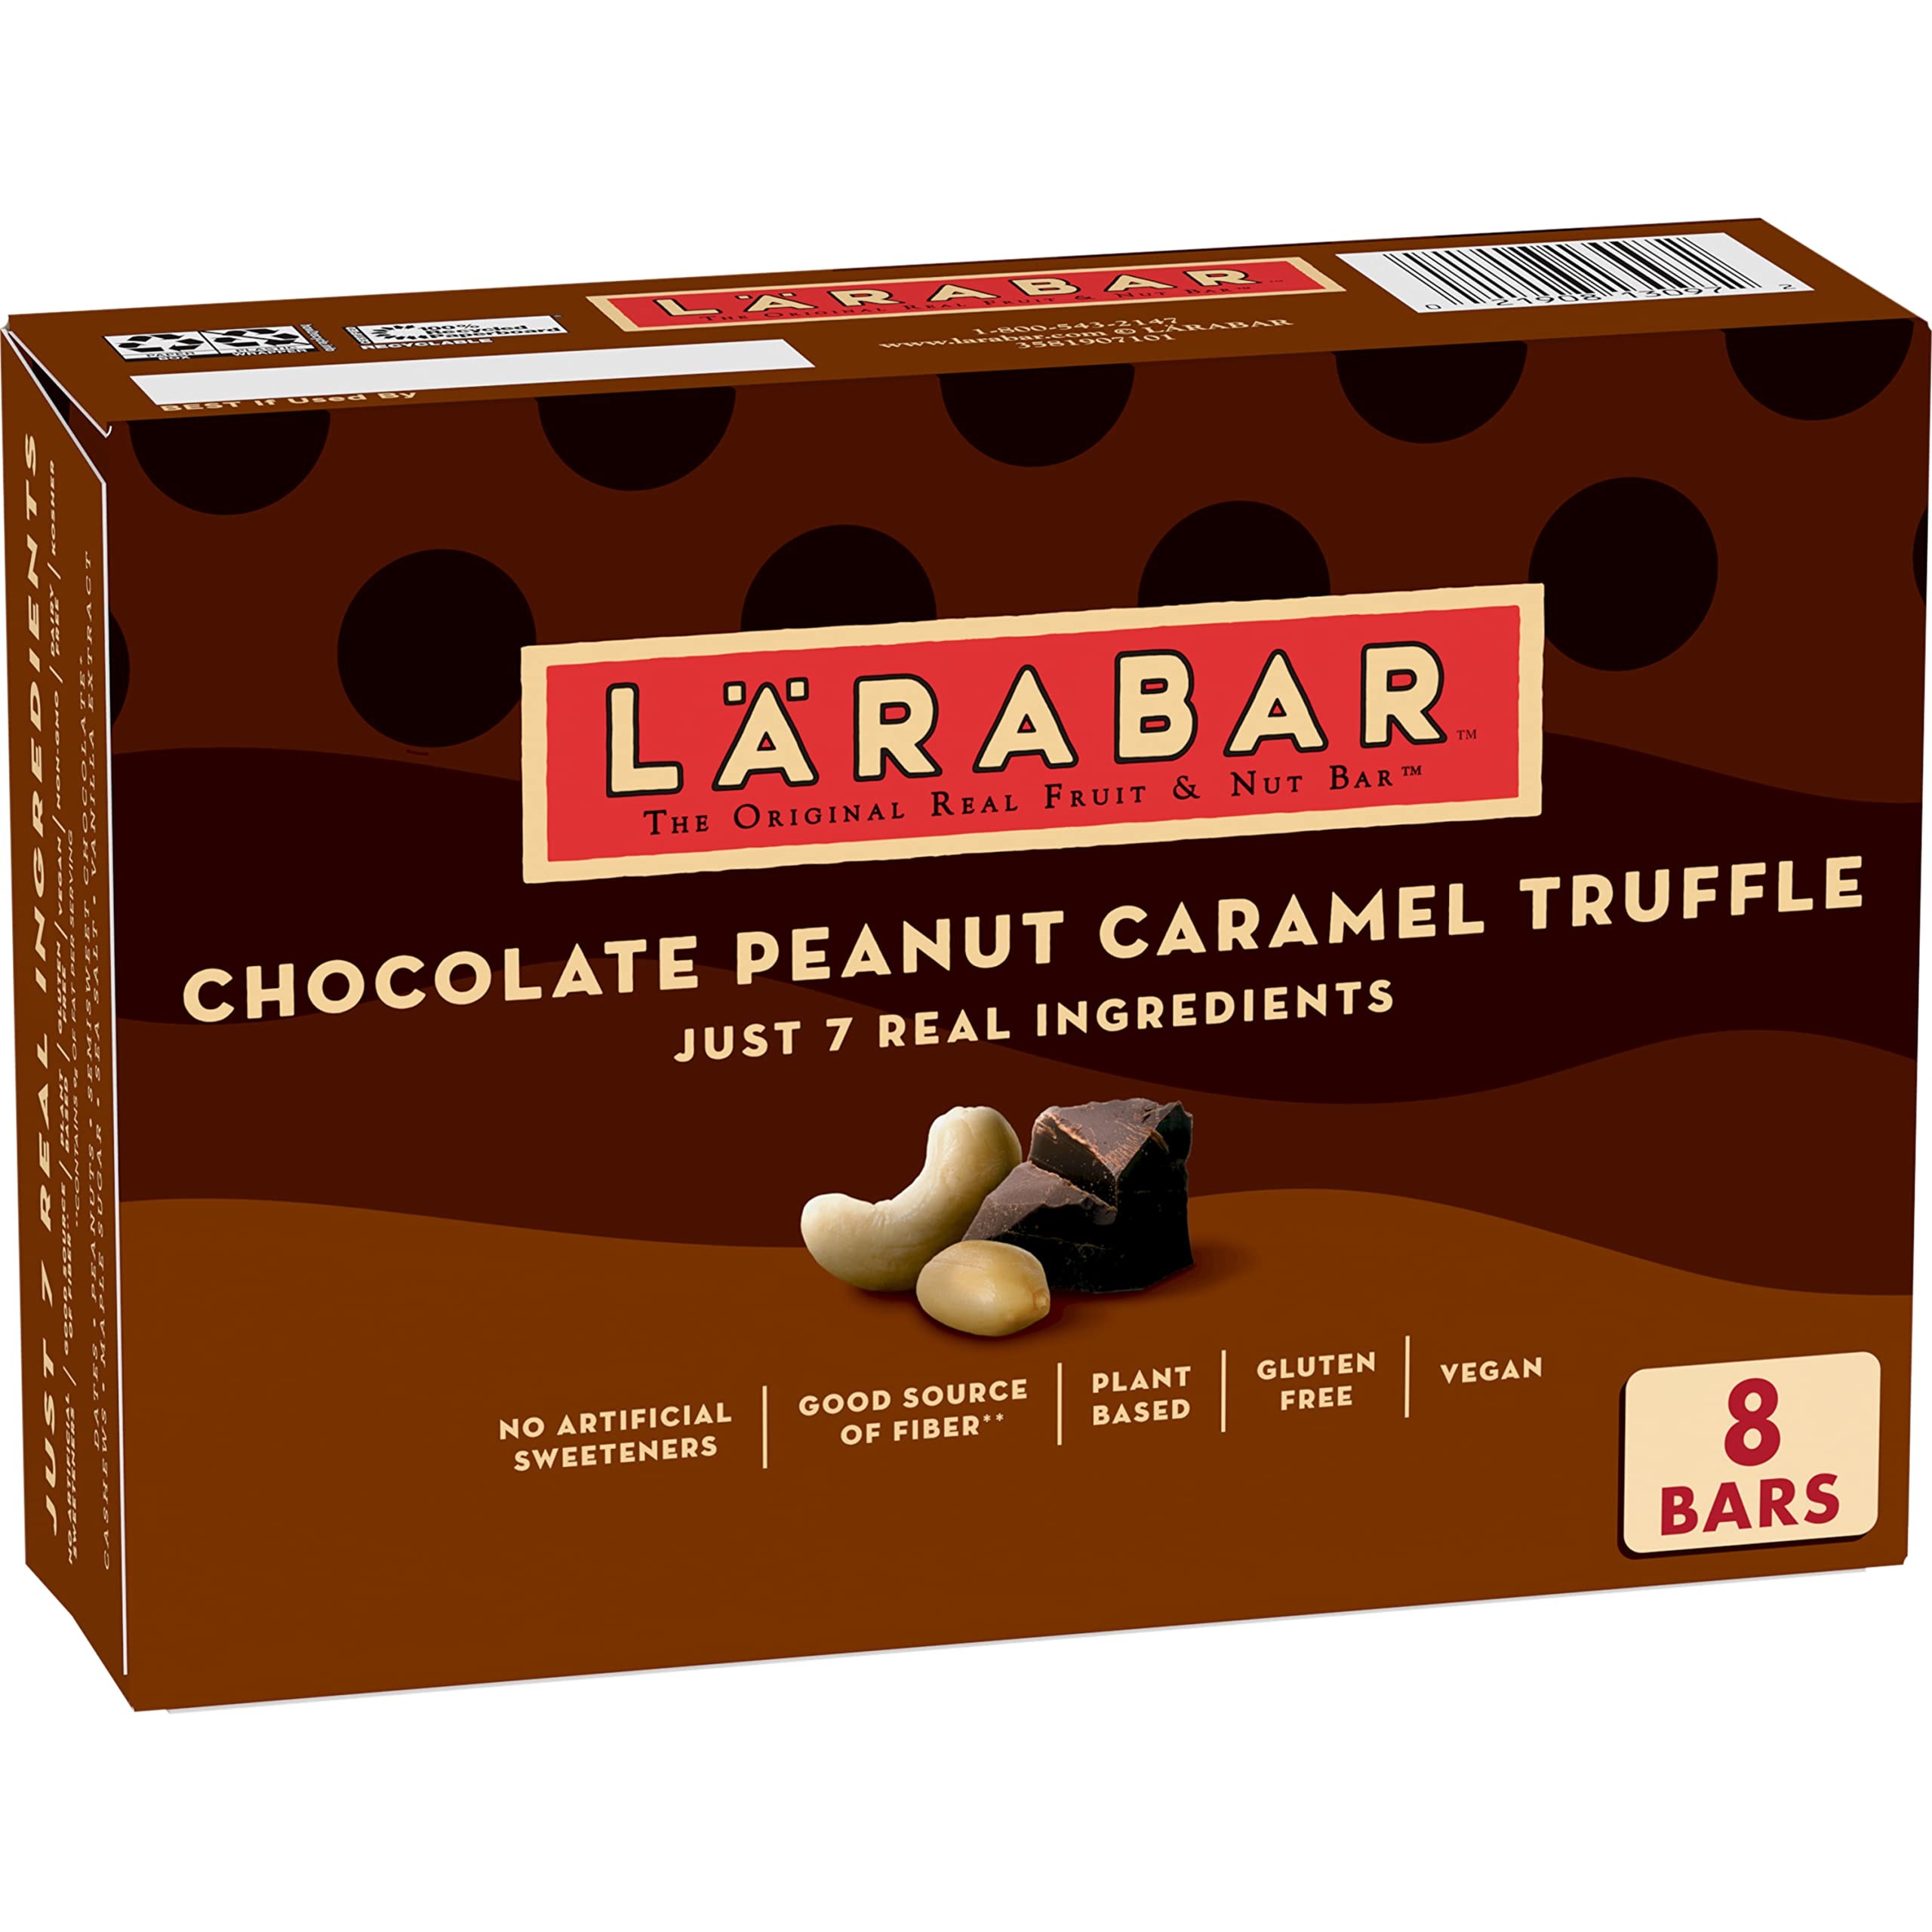
Item Name: Larabar Chocolate Peanut Caramel Truffle, Gluten Free Vegan Bars, 8 ct
Bullet Point 1: HEALTHY SNACKING: With 100% real ingredients and no artificial sweeteners, you can Raise A Bar to what you love; Larabar makes simple healthy snacks you can feel good about eating
Bullet Point 2: MADE FROM SEVEN SIMPLE INGREDIENTS: Larabar Chocolate Peanut Caramel Truffle Bars are made from just seven simple ingredients: dates, peanuts, semisweet chocolate, cashews, maple sugar, sea salt, and vanilla extract
Bullet Point 3: PLANT BASED CLEAN EATING MADE SIMPLE: Vegan, Gluten Free, Plant Based, and Non-GMO
Bullet Point 4: HEALTHY INDULGENCE: Conveniently wrapped and great for packing on the go, Larabar is perfect for anything from a morning treat to an afternoon snack
Bullet Point 5: CONTAINS: 1.6 oz bars, eight ct
Value: 12.8
Unit: Ounce

Price: 9.99